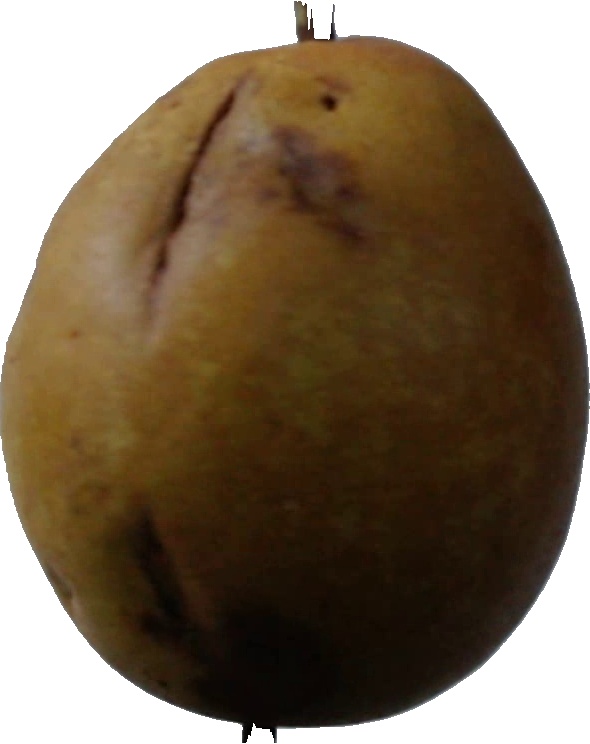
Label: pear_3